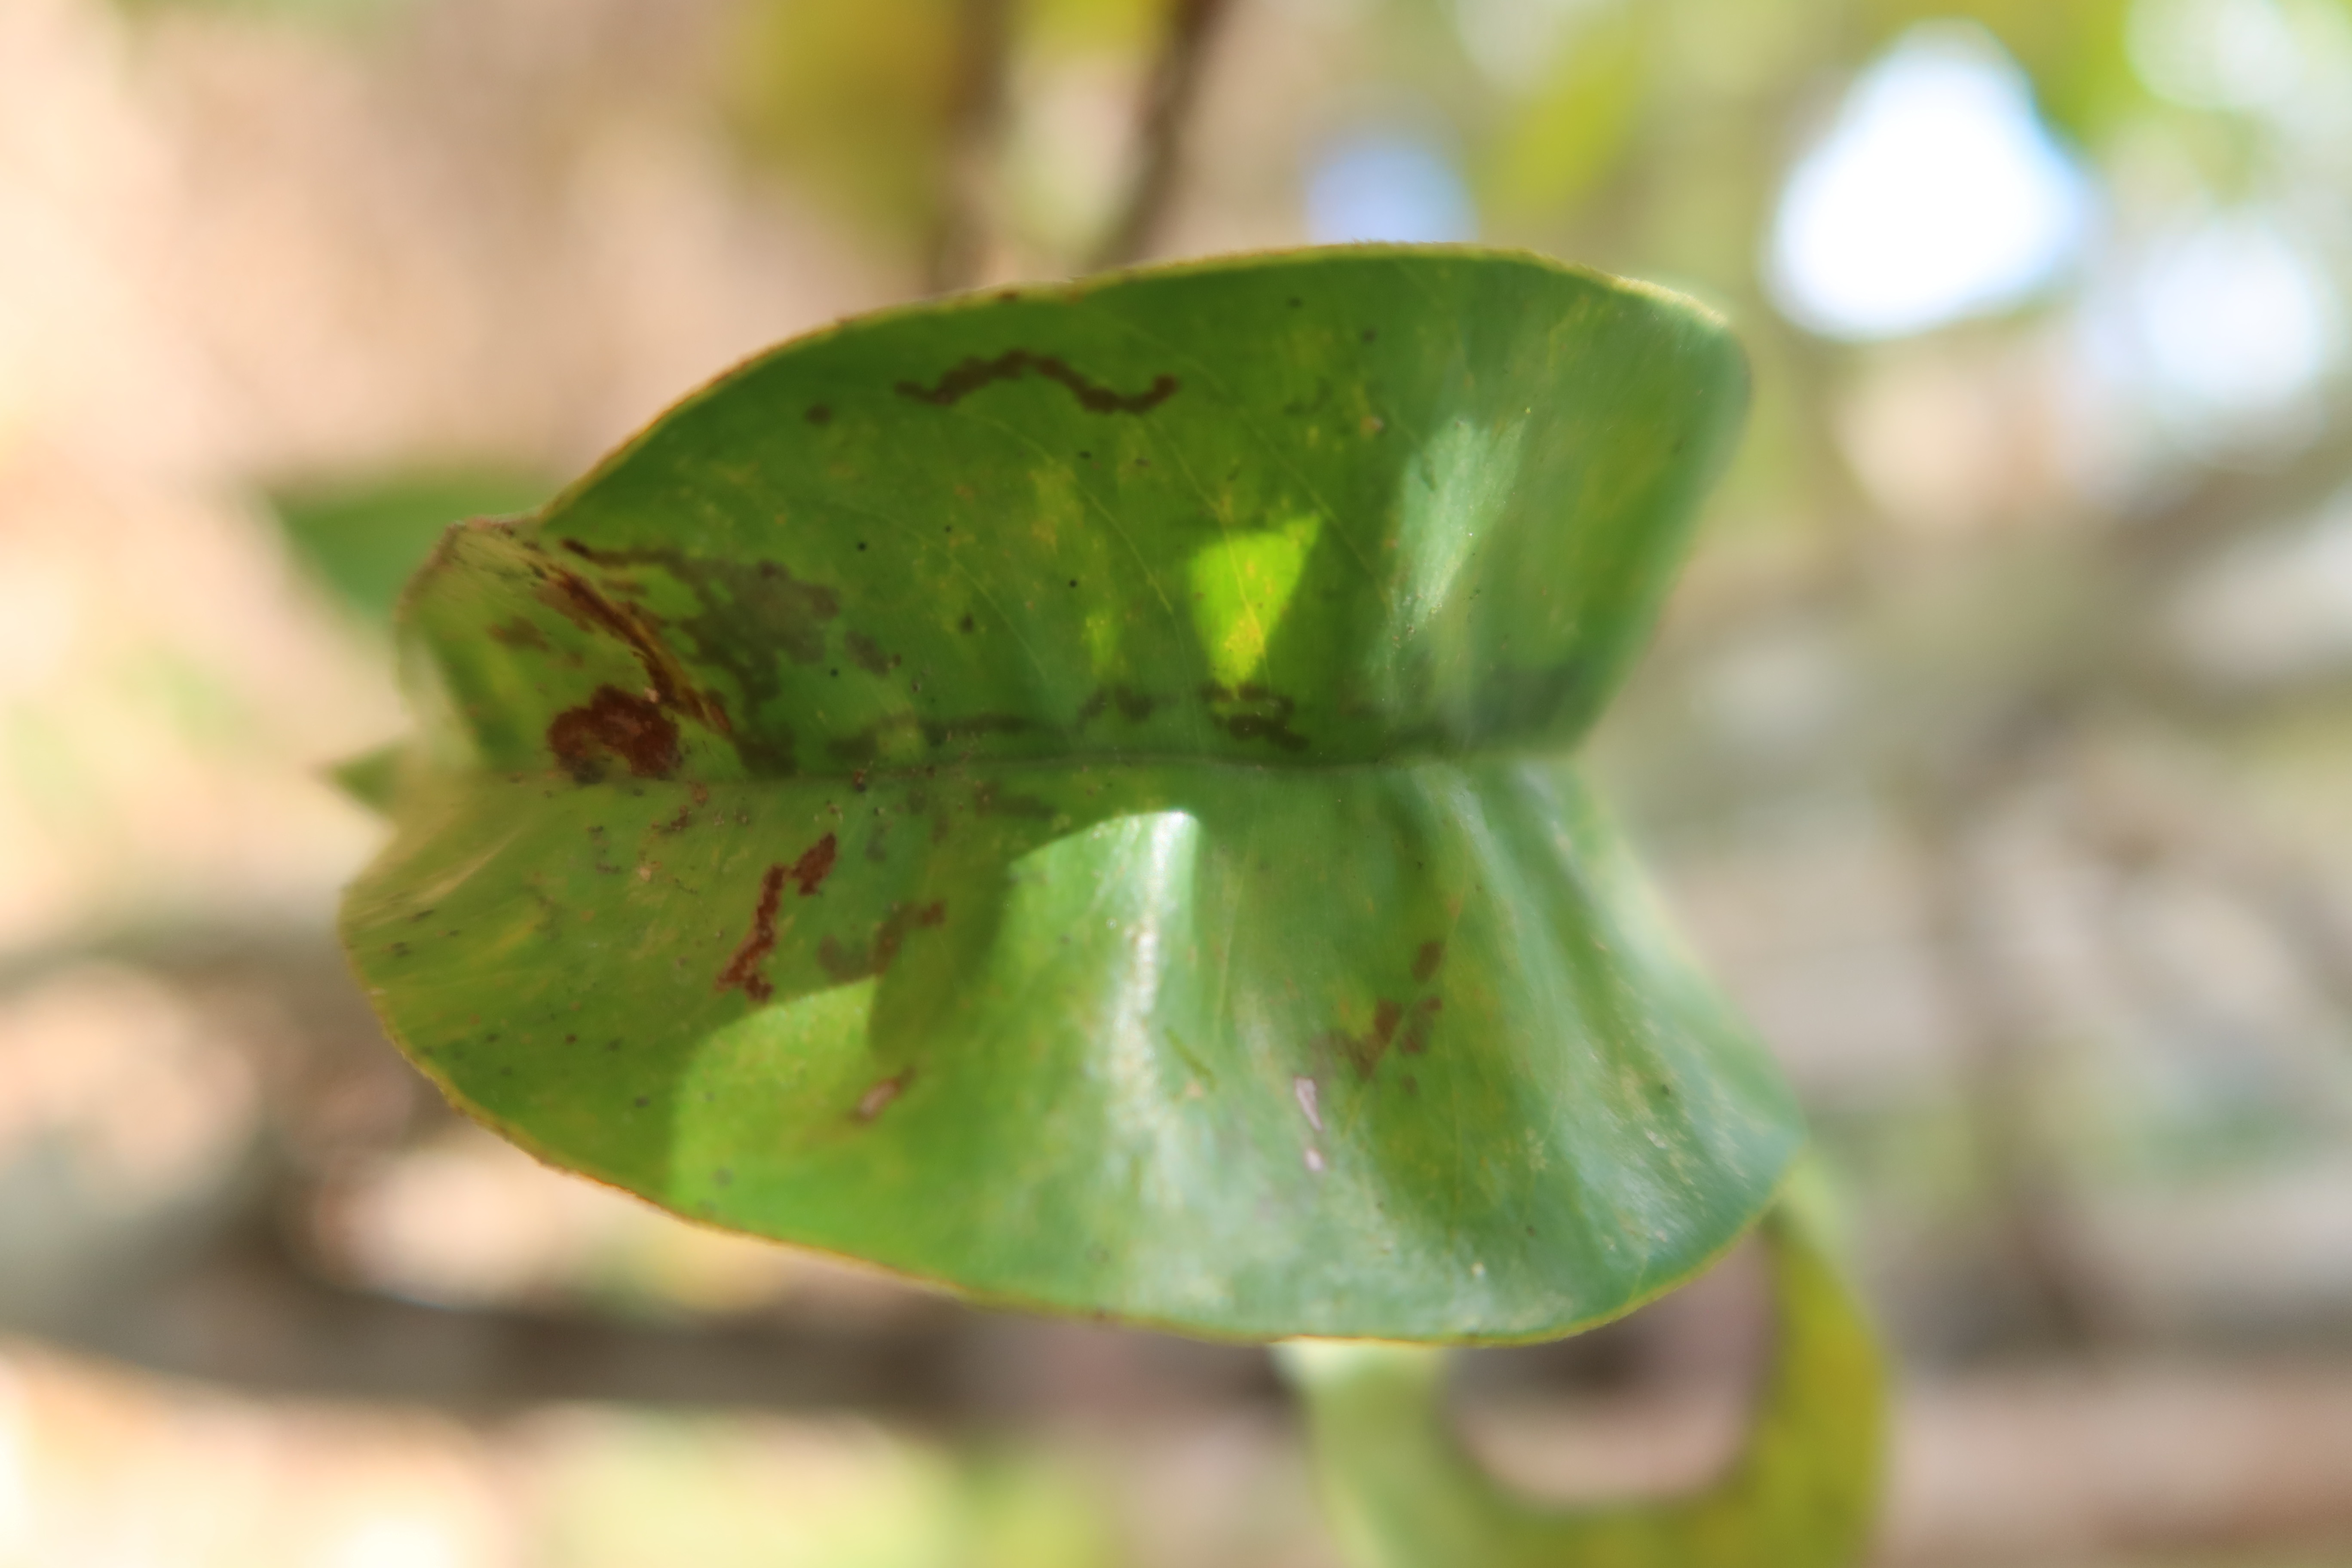
Label: Mosaic Viruses